British Rail Class 252

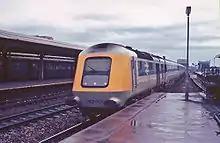
Class 252 at Reading in 1975

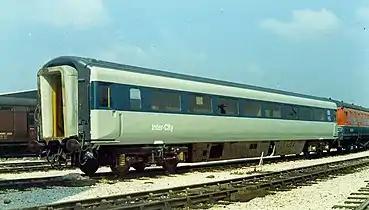
One of the first Mark 3 carriages No:E12000 to be delivered to the Railway Technical Centre, Derby in 1972

When originally built, in 1972, the prototype High Speed Train (HST) units were considered to be formed of two locomotives at either end of a rake of carriages. As a result, the power cars were designated Class 41 and numbered 41001/41002, while the carriages were given numbers in the new Mark 3 carriage number series.